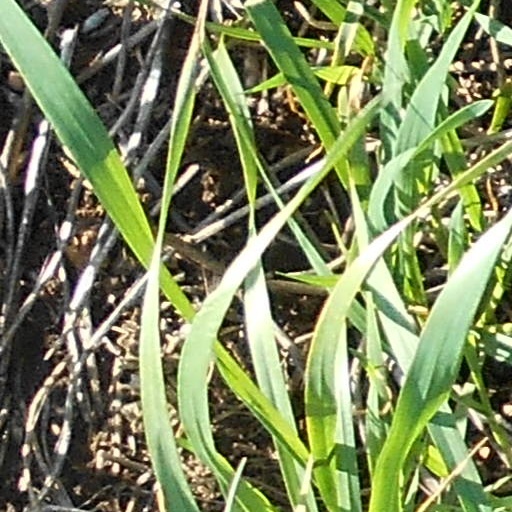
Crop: wheat